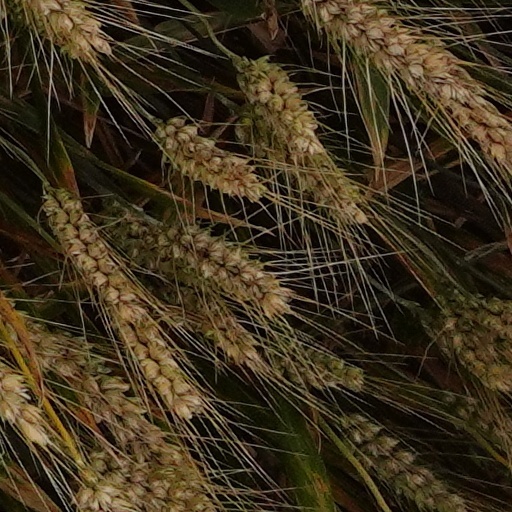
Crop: wheat